History of rail transport in Great Britain 1948–1994

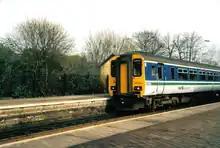
A First North Western Class 156 at Romiley Junction station, near Manchester in the year 2001. It is in its former Regional Railways North West livery.

In the early 1980s, under the government of Margaret Thatcher, the possibility of more Beeching-style cuts was raised again briefly. In 1983 Sir David Serpell, a civil servant who had worked with Dr Beeching, compiled what became known as the Serpell Report which called for more rail closures. The report was met with fierce resistance from many quarters, and it was quickly abandoned. Prices rose quickly in this period, rising 108% in real terms from 1979 to 1994, as prices rose by 262% but RPI only increased by 154% in the same time.